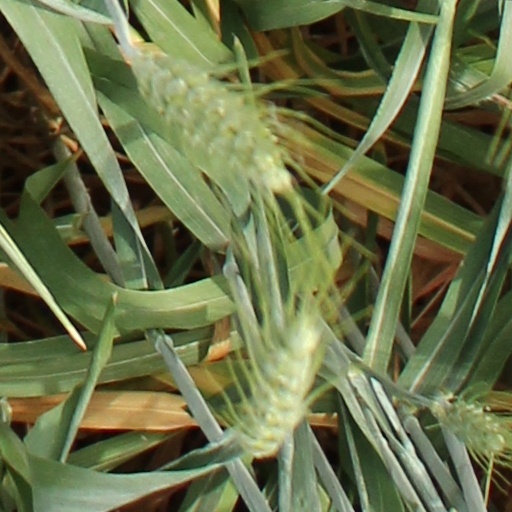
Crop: wheat